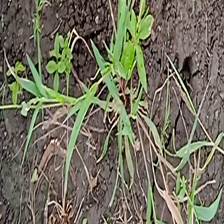
Weed species: Harali_(Cynodon_dactylon)